Pherecydes of Syros

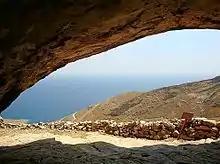
View of northern Syros from the cave of Pherecydes. Local tradition maintains that Pherecydes lived in two caves in the northern part of the island of Syros.

According to a forged letter attributed to Thales, Pherecydes never traveled but according to other sources he traveled throughout the Greek cultural area, to Delphi, the Peloponnese, Ephesus and Samos. According to Josephus and Byzantine writers, Pherecydes also made a journey to Egypt. Such a journey, however, is a common tale that is also part of other biographies of philosophers. A sun-dial ("heliotropion"), supposedly made by Pherecydes, was said by Diogenes Laërtius to be "preserved on the island of Syros." Several miraculous deeds were also attributed to Pherecydes; such as that he accurately predicted an earthquake on Syros after drinking from a well, or that he predicted the sinking of a ship that he saw along the coast of Syros, which then proceeded to sink. In Messene he allegedly warned his friend Perilaus that the city would be conquered. Finally, Hercules was said to have visited him in a dream and told him to tell the Spartans not to value silver or gold, and that same night Heracles is said to have told the king of Sparta in his sleep to listen to Pherecydes. Many of those miracles however, were also attributed to other legendary philosophers such as Pythagoras or Epimenides.